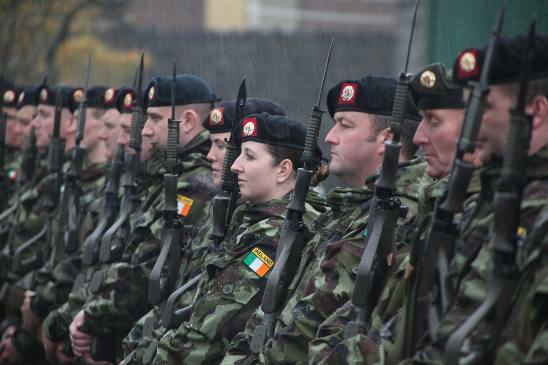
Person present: Yes